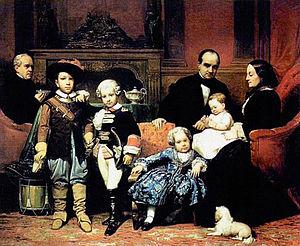
Carlos Luis de Ribera y Fieve est un peintre espagnol, fils de Juan Antonio de Ribera.